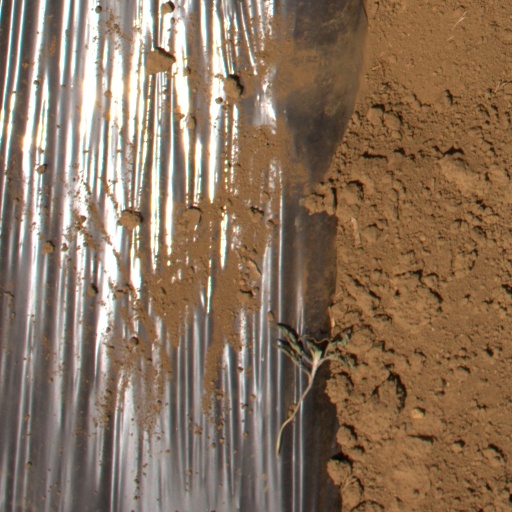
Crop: Jerusalem artichoke